Hurricane Mitch

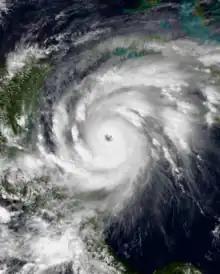
Mitch at peak intensity just to the northeast of Honduras on October 26

Hurricane Mitch was a powerful, extremely deadly and catastrophic tropical cyclone that became the second-deadliest Atlantic hurricane on record. Mitch caused 11,374 fatalities in Central America in 1998, including approximately 7,000 in Honduras and 3,800 in Nicaragua due to cataclysmic flooding from the slow motion of the storm. It was the deadliest hurricane in Central American history, surpassing Hurricane Fifi–Orlene, which killed slightly fewer people in the same area in 1974. Mitch was the deadliest Atlantic hurricane in the satellite era, and the second-deadliest on record in the Atlantic, only behind the Great Hurricane of 1780 which killed at least 22,000 people.